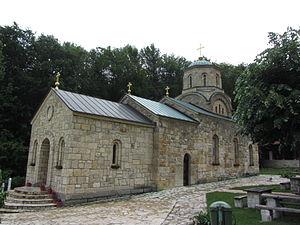
Le monastère de Tresije est un monastère orthodoxe serbe situé à Sopot et sur le territoire de la Ville de Belgrade en Serbie.
L'éparchie de Šumadija est une éparchie, c'est-à-dire une circonscription de l'Église orthodoxe serbe. Située au centre de la Serbie, elle a son siège à Kragujevac. À sa tête se trouve l'évêque Jovan.